Blame It on the Alcohol

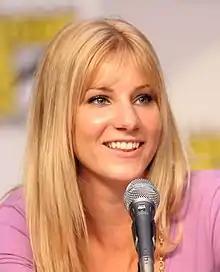
The choreography and overall performance of Heather Morris ("pictured") as Brittany in the cover version of "Tik Tok" was met with critical acclaim.

Kurt's scenes with Blaine and with his father evoked very divergent opinions from reviewers. Canning made mention of "a great conversation between Blaine and Kurt that felt very real for kids in this situation" and noted he was "glad it wasn't an easy talk for either of them". "The Houston Chronicle" Bobby Hankinson agreed, and said of their "debate over the existence of bisexuality" that "it was refreshing to see "Glee" portray a conversation like it really goes down in reality. It’s also good to see them not treat Kurt like such a saint all the time." Semigran wrote that Kurt showed "an unflattering side of himself", and Gonzalez stated that she "was completely on Blaine's side here": Kurt "wasn't fair" and "was sort of unlikable" for once, though she did add that "he's allowed to be flawed". Blaine's "sudden confusion over his sexual orientation" was deemed a "false note" by Reiter, who called his "overwrought speech" at the Lima Bean "off-key". Harper was unhappy that "major plot points like a gay character thinking he might be bi or straight get instigated, sorted out and wrapped up within an hour", and said she thought it was "hurtful" for Blaine to "accept a date with Kurt's friend" after he and Kurt had "agreed to sort of work on a potential relationship between the two of them" in the "Silly Love Songs" episode.